Christian VII

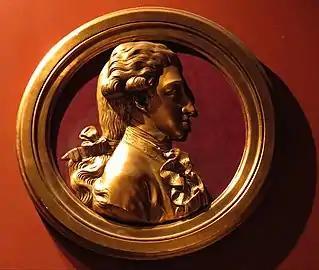
Profile relief by Nicolai Dajon (1748–1823)

The progressive and radical thinker Johann Friedrich Struensee, Christian's personal physician, became his advisor and rose steadily in power in the late 1760s to "de facto" regent of the country, where he introduced widespread progressive reforms. Struensee was a protégé of an Enlightenment circle of aristocrats that had been rejected by the court in Copenhagen. He was a skilled physician, and having somewhat restored the king's health while visiting the Schleswig-Holstein area, he gained the king's affection. He was retained as travelling physician ("Livmedikus hos Kong Christian VII") on 5 April 1768, and accompanied the entourage on the king's foreign tour to Paris and London via Hannover from 6 May 1768 to 12 January 1769. He was given the title of State Councilor ("etatsråd") on 12 May 1768, barely a week after leaving Altona. The neglected and lonely Caroline Matilda entered into an affair with Struensee.